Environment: real
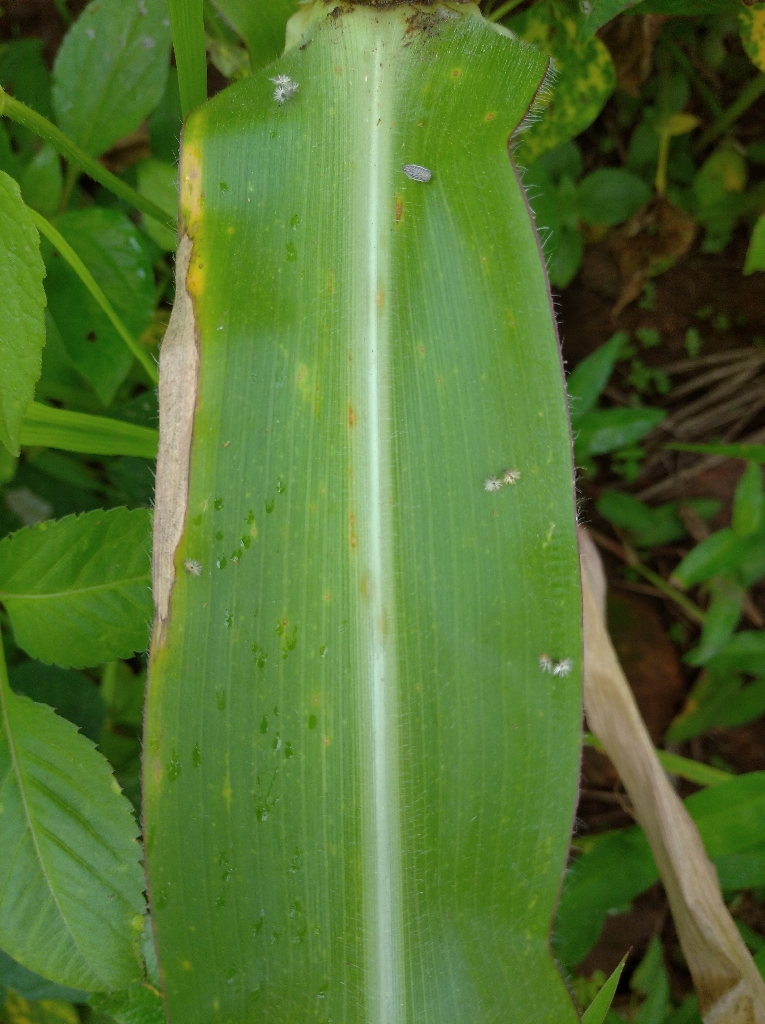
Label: northern_corn_leaf_blight